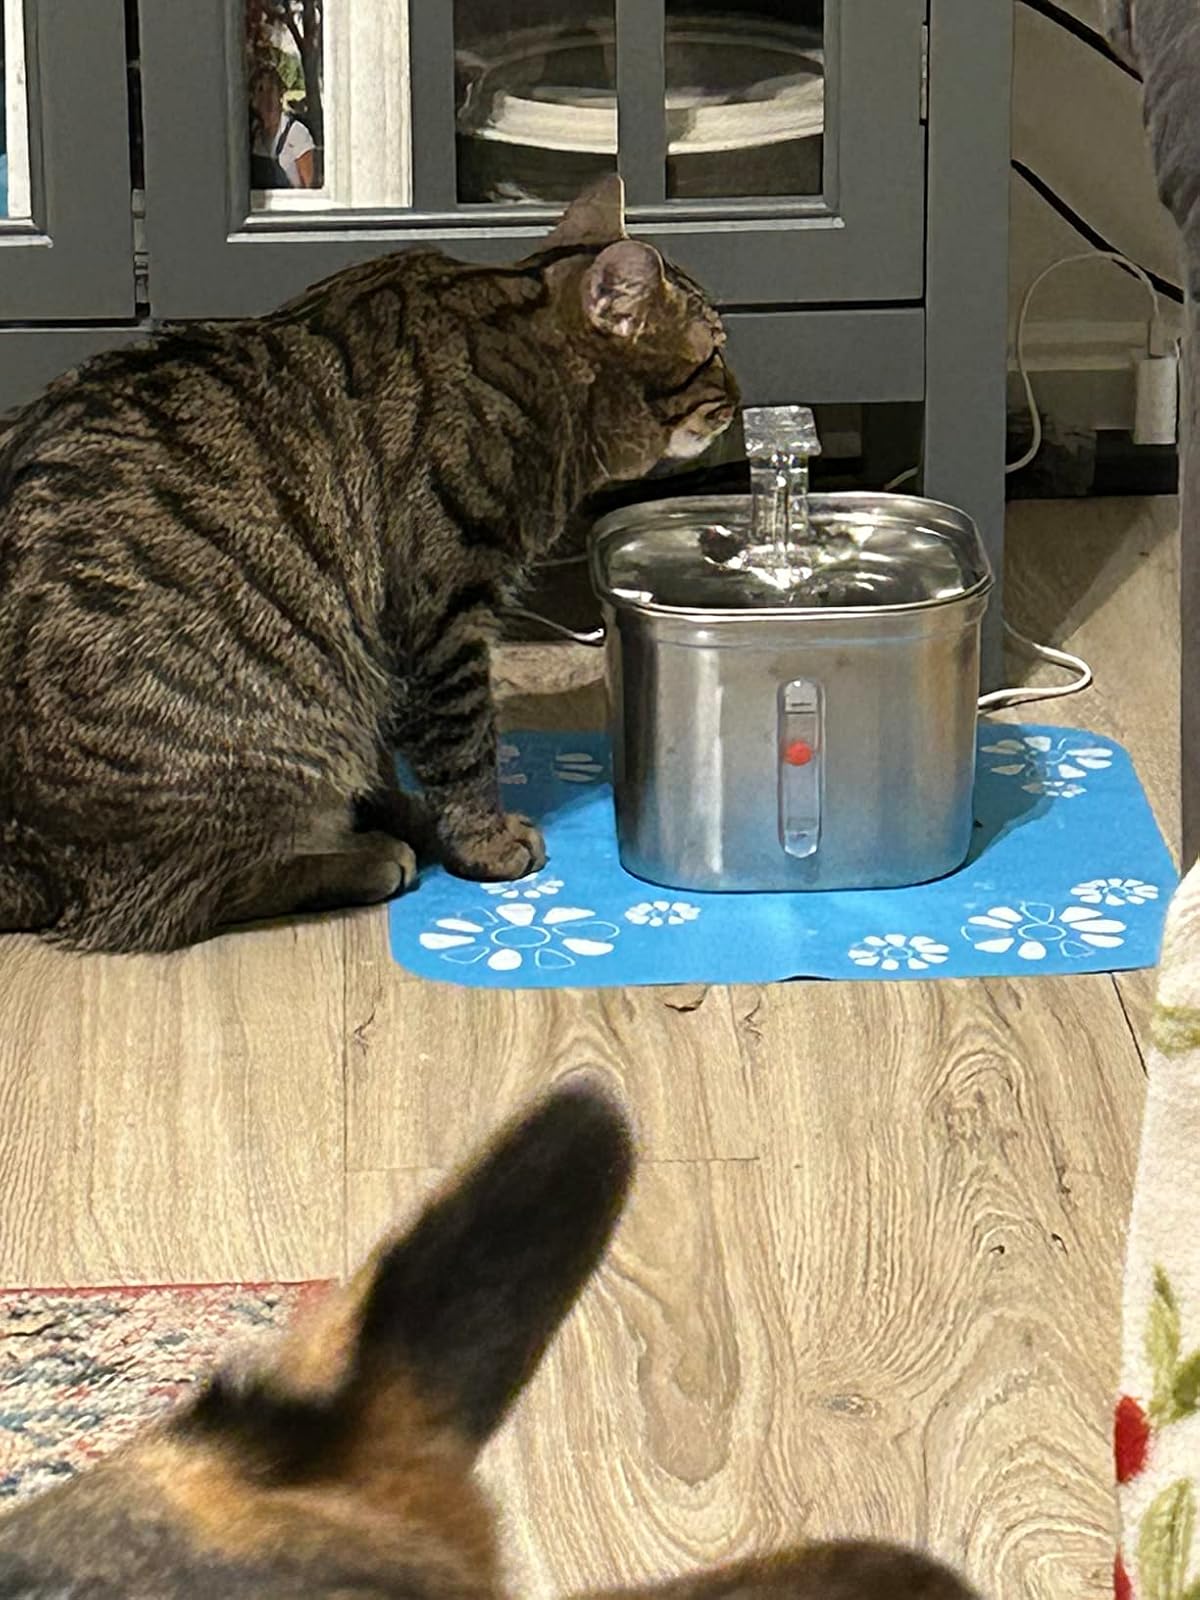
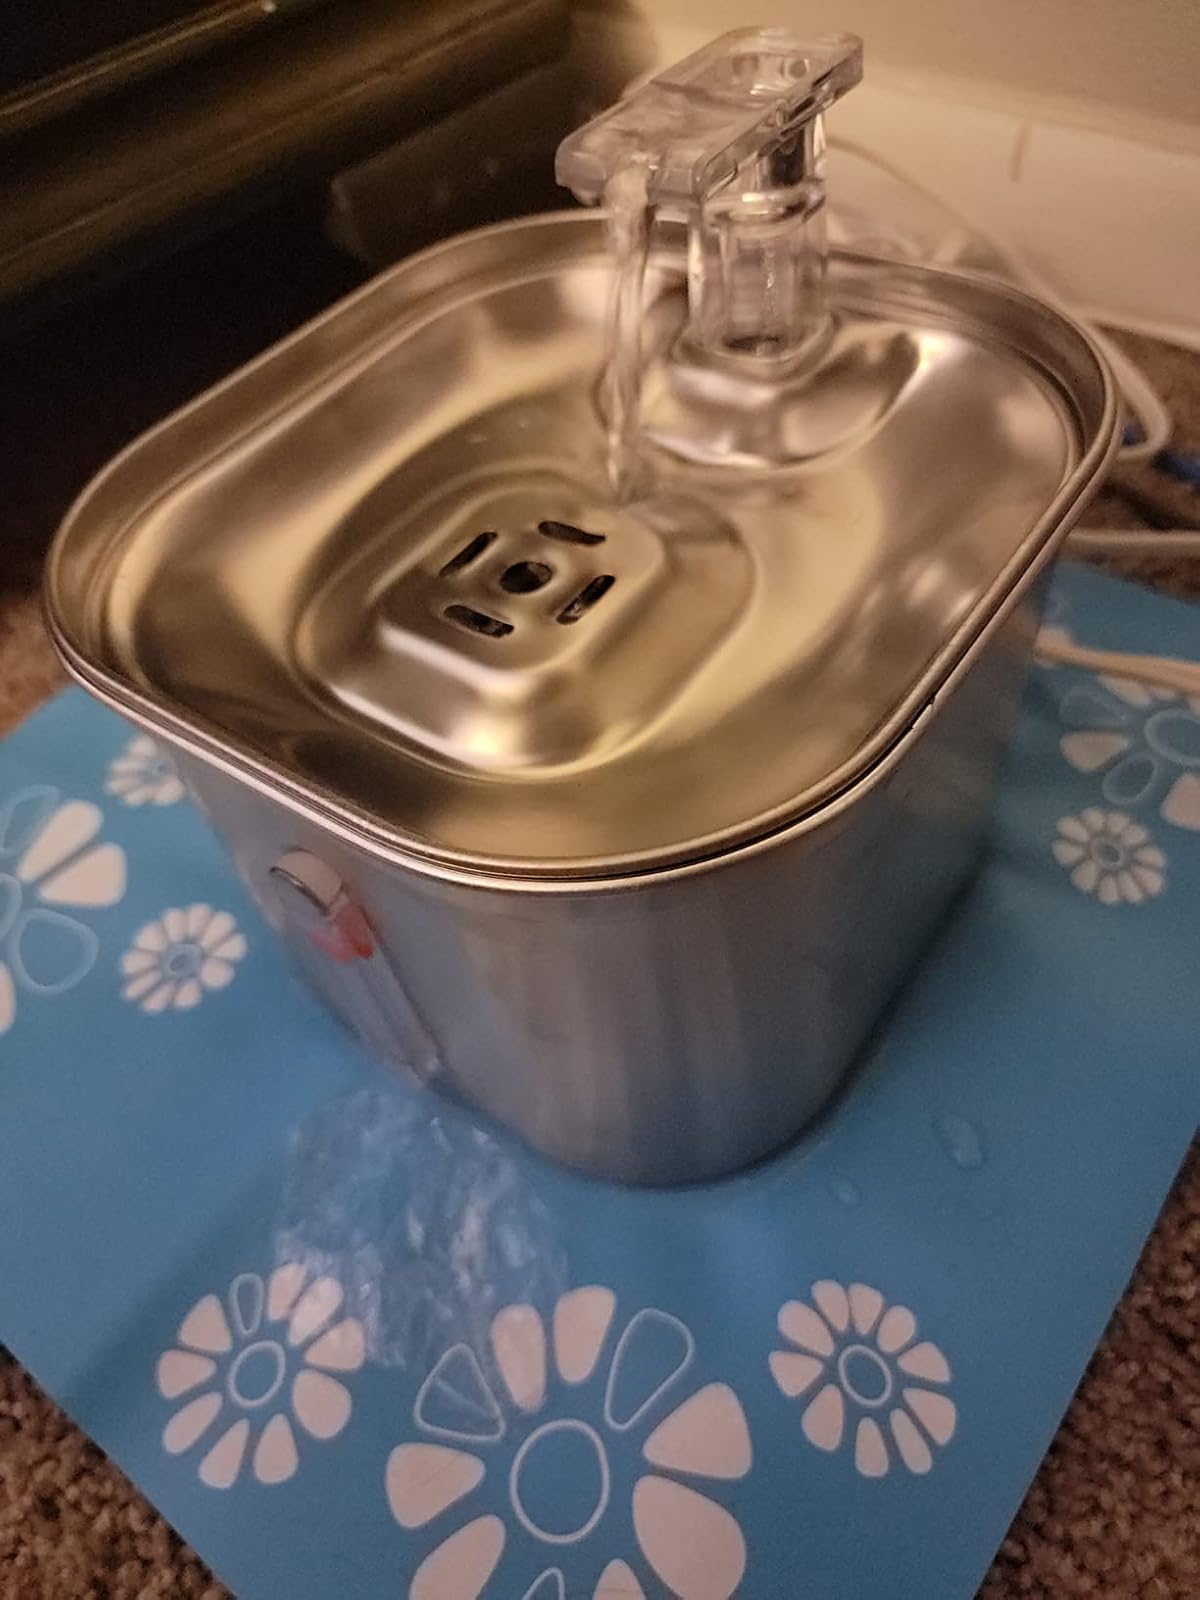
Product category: items_bowl
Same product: yes